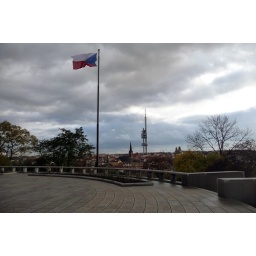
View from Vitkov memorial to television tower in Zizkov, Prague 3